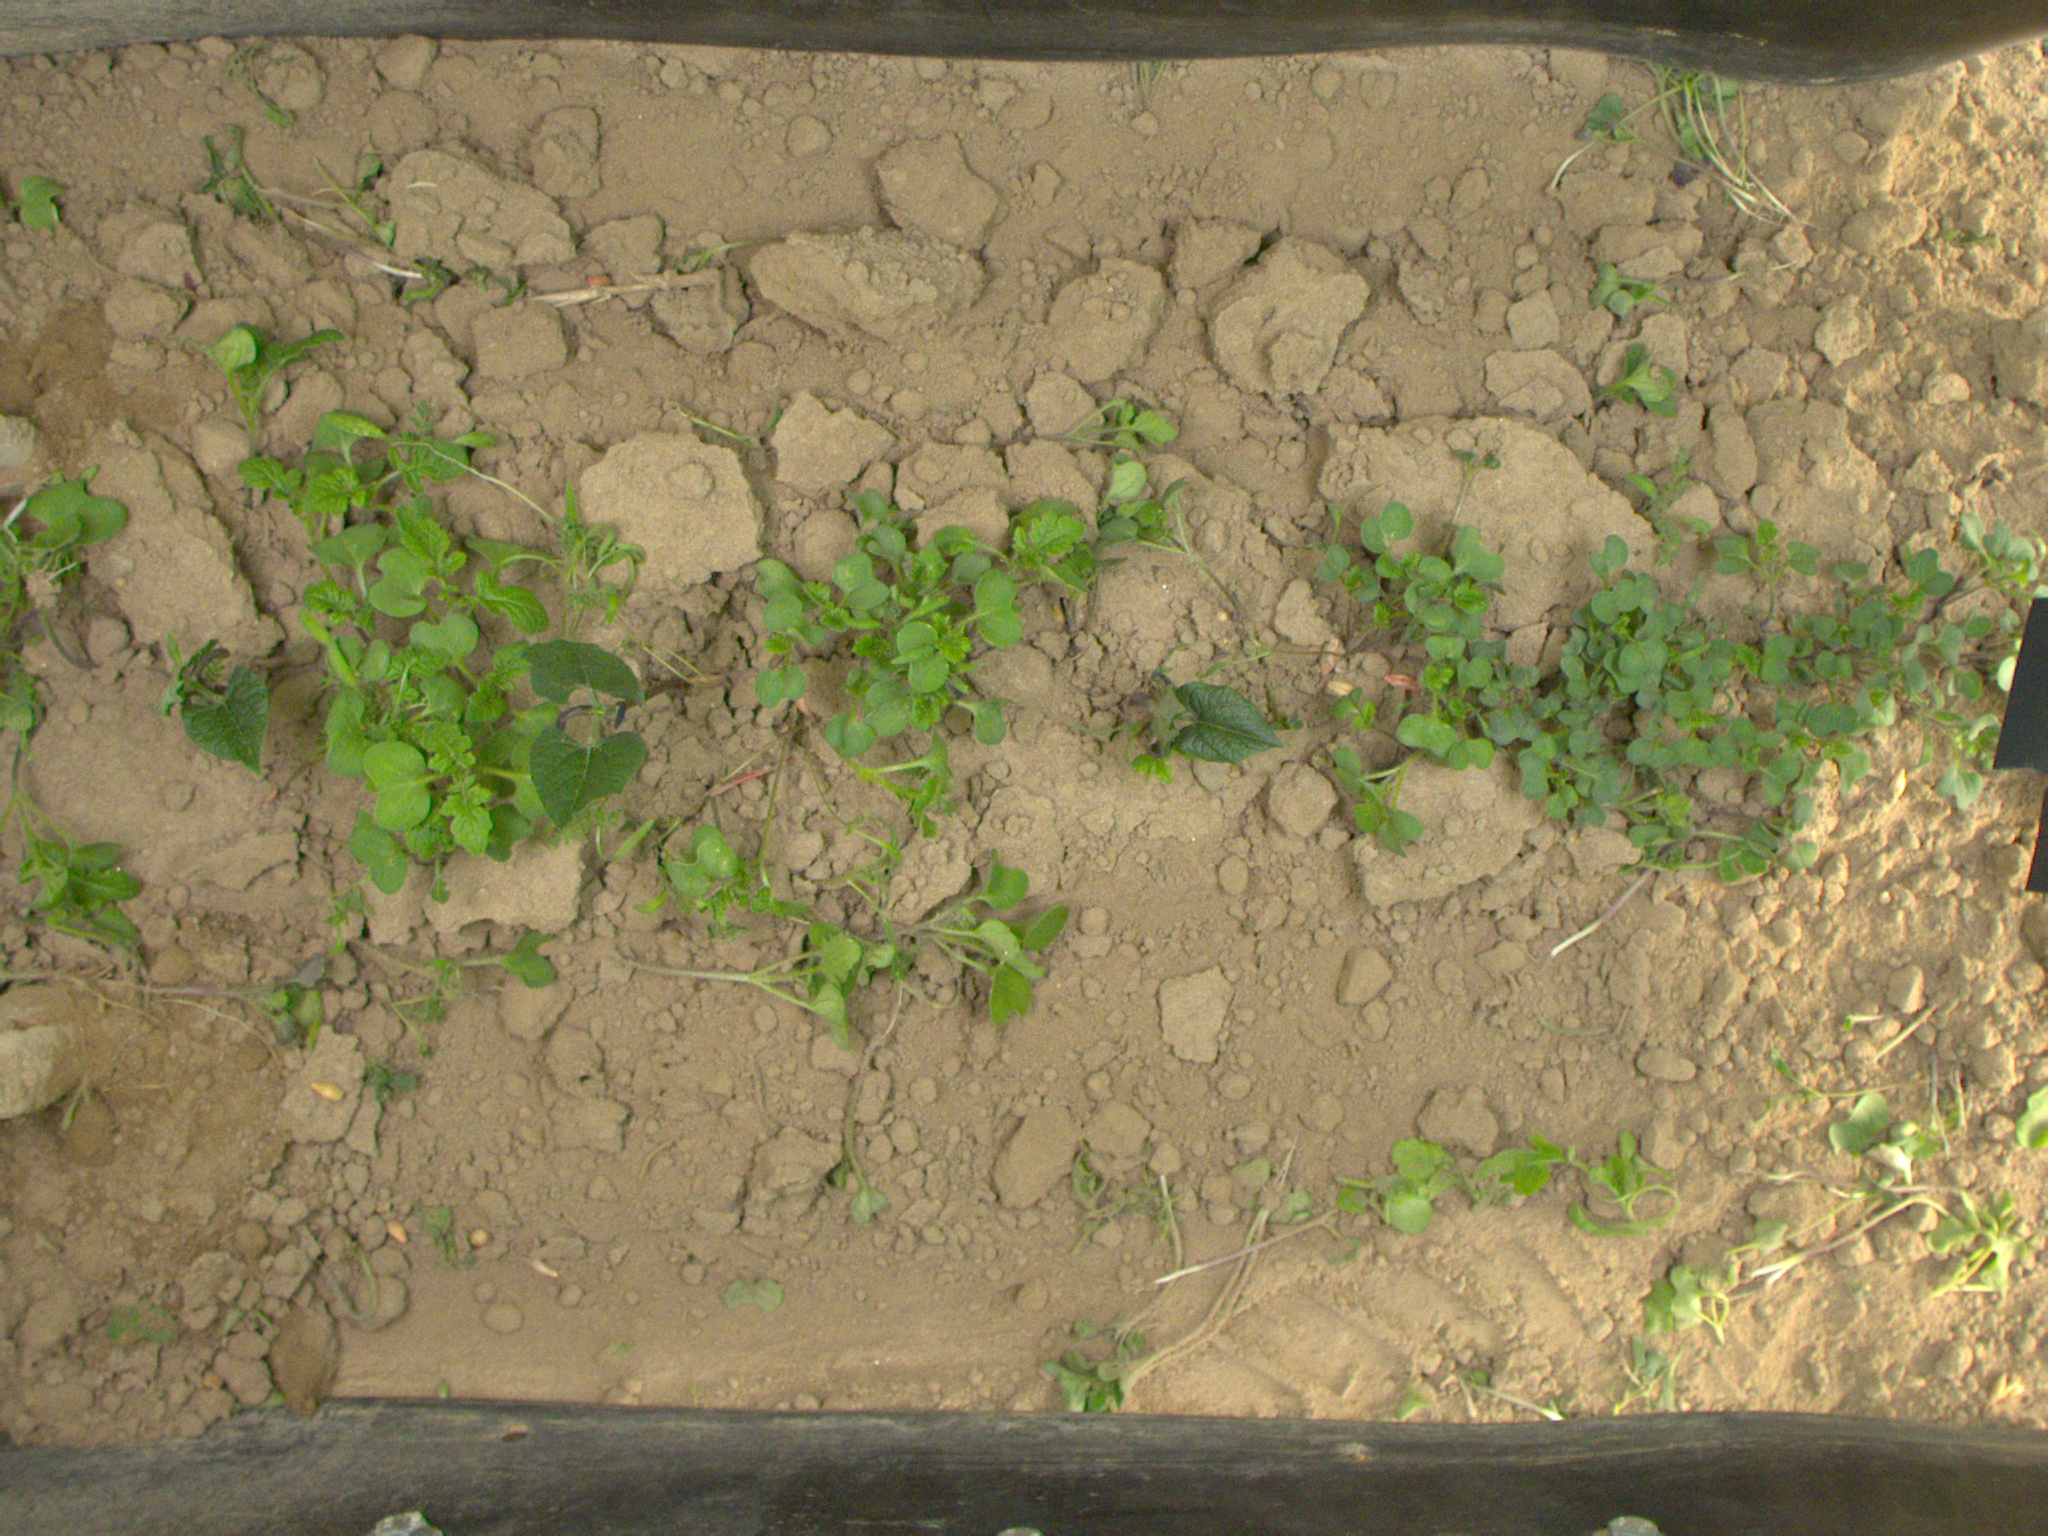
Crop: bean
Objects: bean, bean, bean, stem_bean, stem_bean, stem_bean